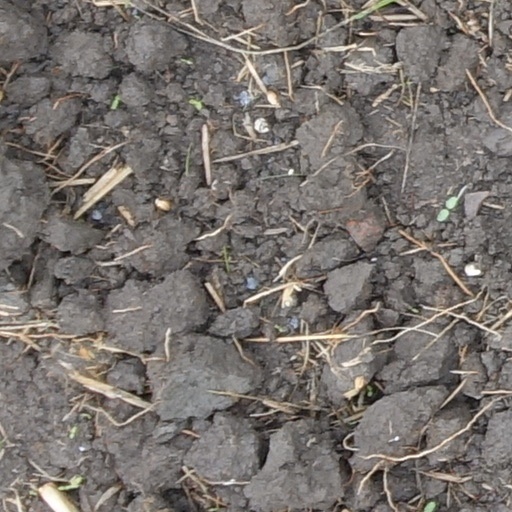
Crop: wheat